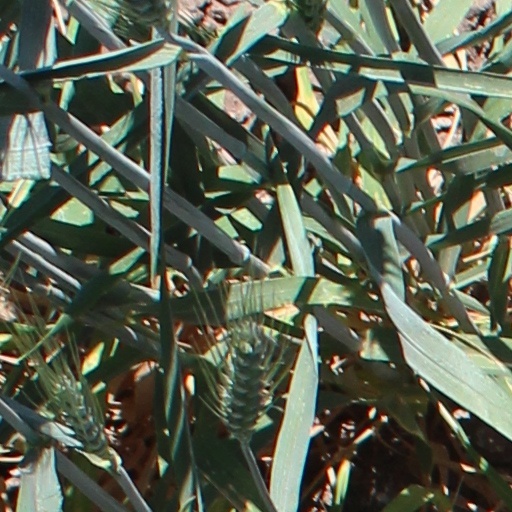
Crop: wheat